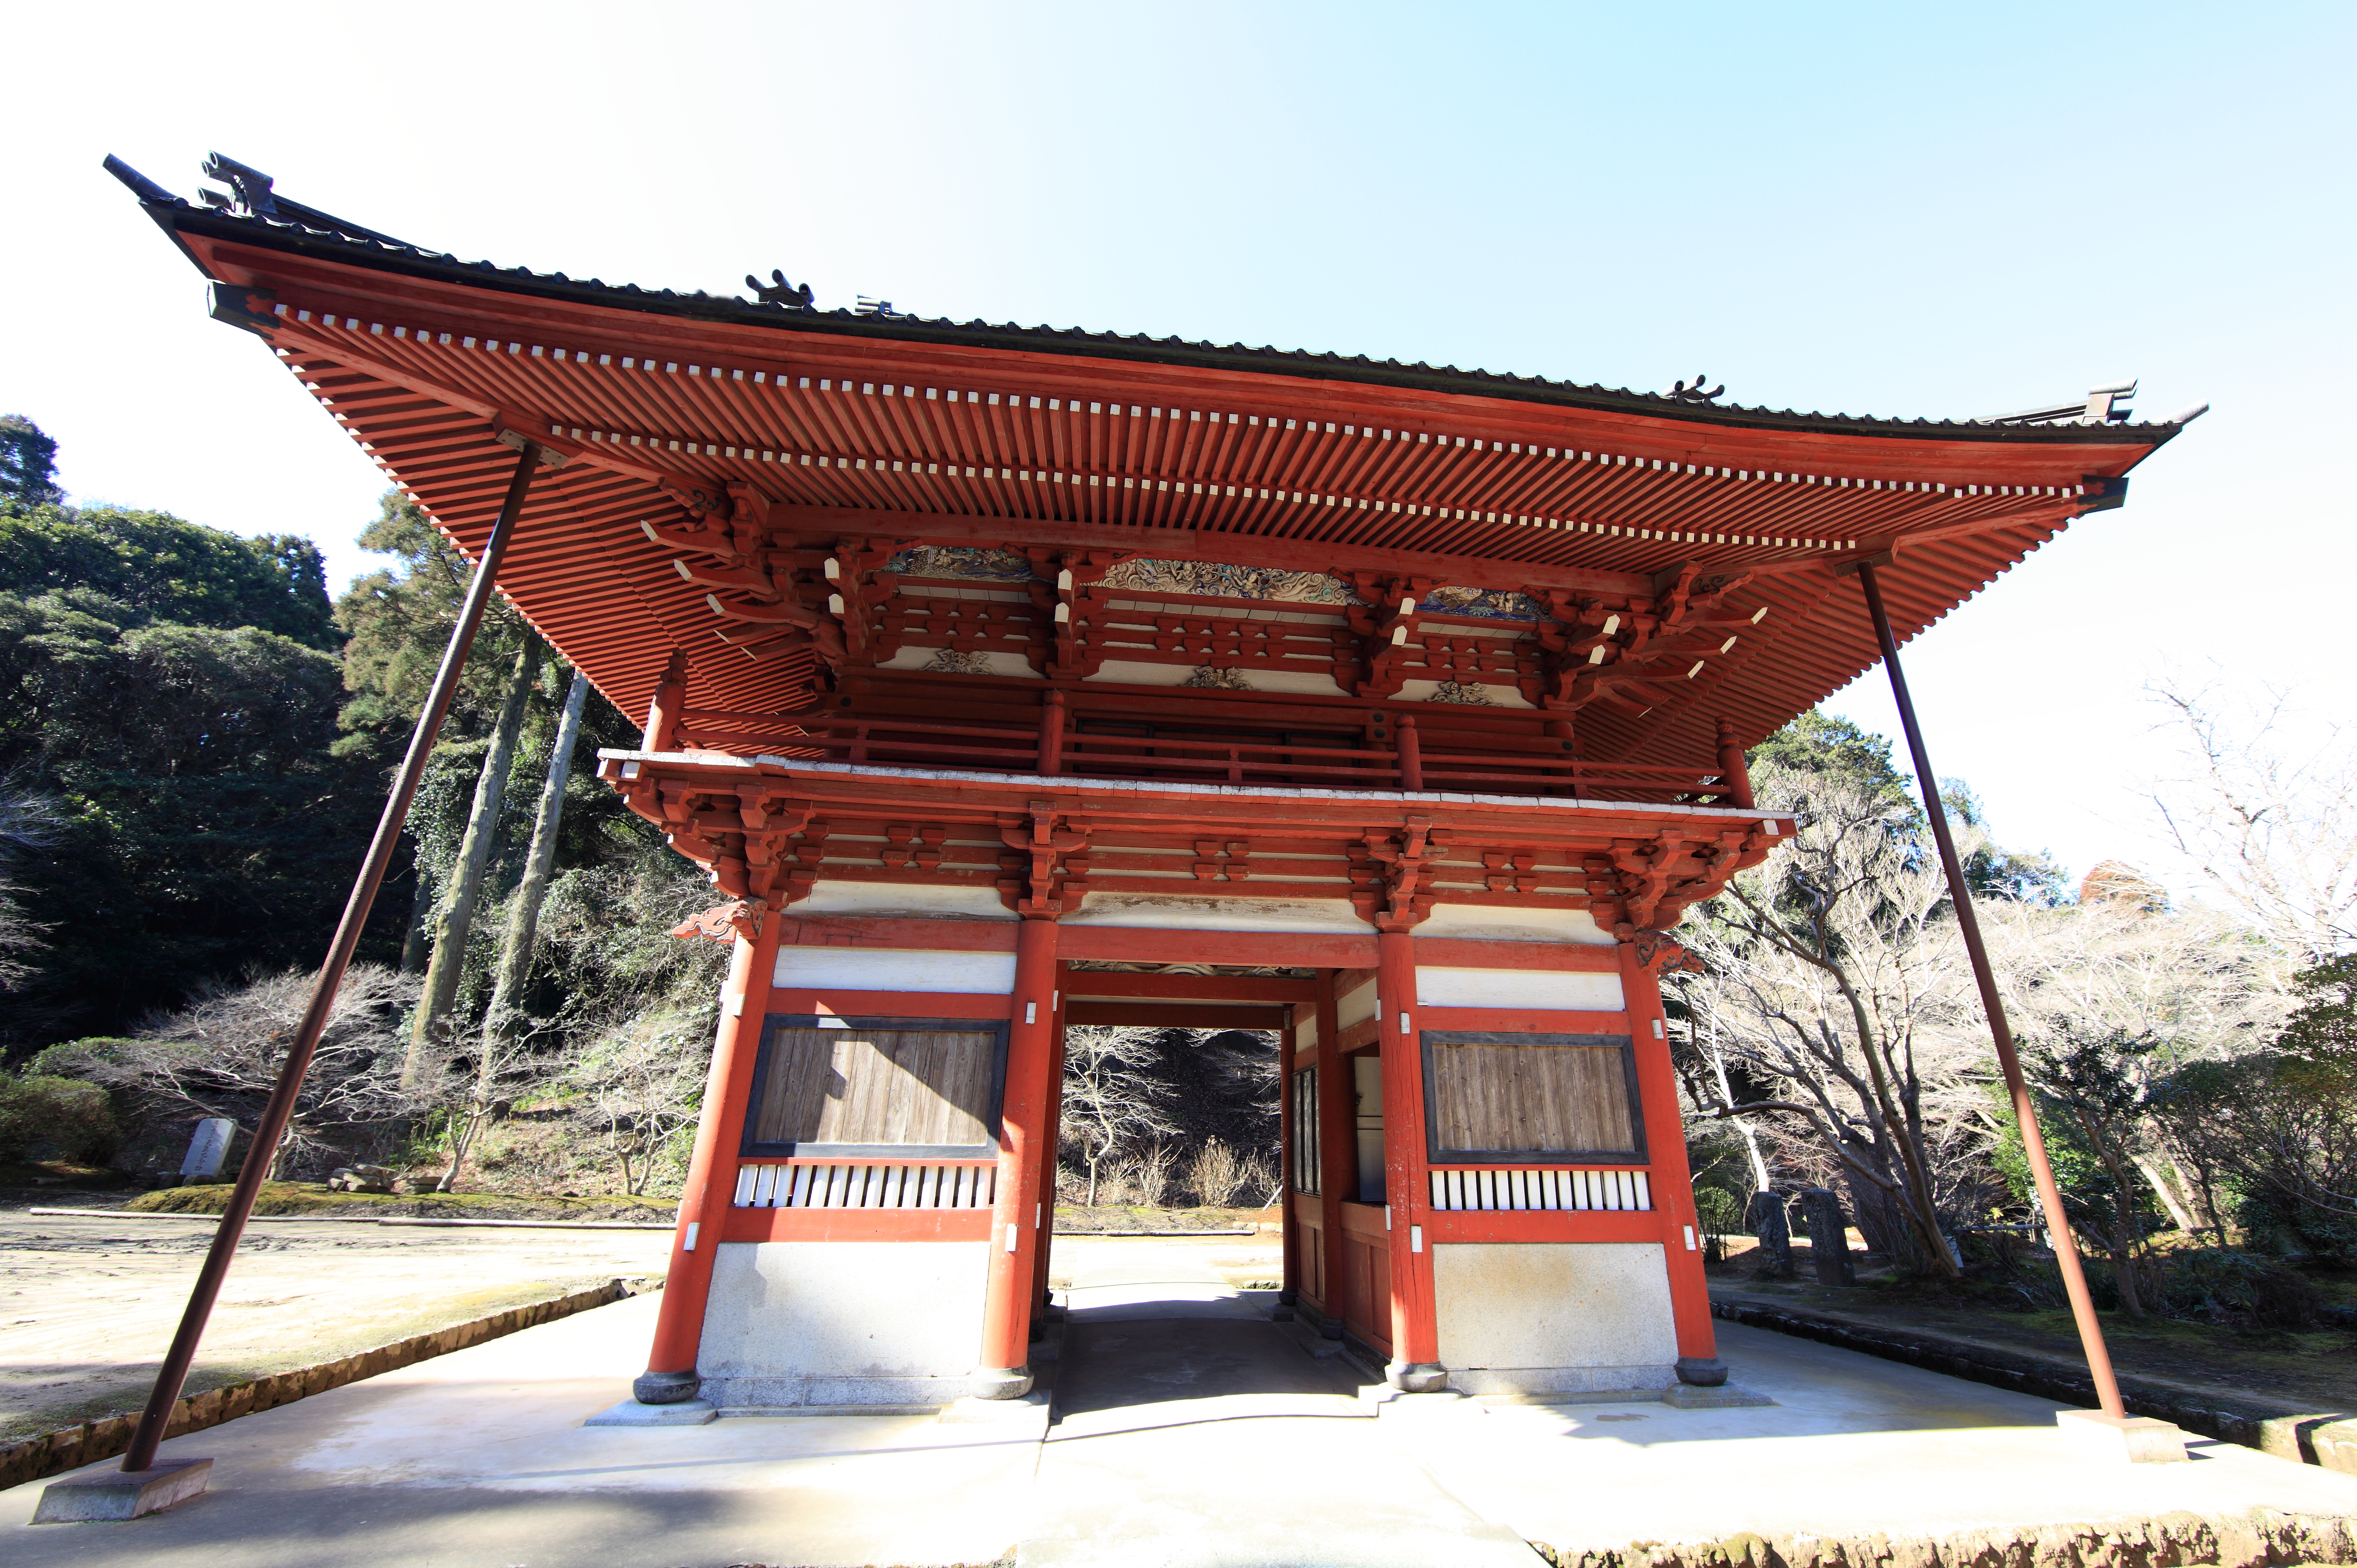
architecture, building, high, gate, asahi, place of worship, temple, shrine, torii, 5d, hires, chinese architecture, markii, hi, res, resolution, chiba, pagoda, ryuufukuji, historic site, shinto shrine